Cell–cell recognition

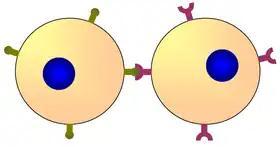
Two cells communicating via their respective surface molecules

In cellular biology, cell–cell recognition is a cell's ability to distinguish one type of neighboring cell from another. This phenomenon occurs when complementary molecules on opposing cell surfaces meet. A receptor on one cell surface binds to its specific ligand on a nearby cell, initiating a cascade of events which regulate cell behaviors ranging from simple adhesion to complex cellular differentiation. Like other cellular functions, cell–cell recognition is impacted by detrimental mutations in the genes and proteins involved and is subject to error. The biological events that unfold due to cell–cell recognition are important for animal development, microbiomes, and human medicine.